Takashi Suzuki (government official)

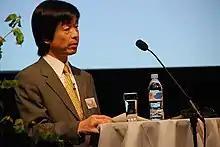
Takashi Suzuki, Commissioner of the Japan Patent Office

Suzuki graduated from Kyoto University and joined the Ministry of International Trade and Industry in 1973. He was appointed General Manager of the Washington office of Japan National Oil Corporation in May 1988, Deputy Director-General of the Agency for Natural Resources and Energy in July 2001, and Director of the Economic and Industrial Policy Bureau in July 2006. He was also Commissioner of the Japan Patent Office from July 2008, but has since stepped down.